Angel tube station

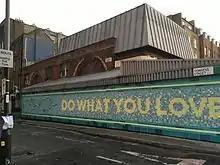
The original surface building of Angel station in Torrens Street

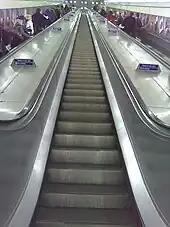
The longest escalators on the Underground

For years since its opening, the station regularly suffered from overcrowding and had a very narrow island platform ( in width), which was considered a major safety issue and caused justified fear among passengers. Consequently, the station was rebuilt between 1989 and 1992. A new section of tunnel was excavated for a new northbound platform, and the southbound platform was rebuilt to occupy the entire width of the original tunnel, leaving it wider than most deep-level platforms on the system. The lifts and the original surface building at the corner of Torrens Street and City Road were closed, while the escalator shafts of the remodelled station were constructed in conjunction with the Angel Square office complex, the ground floor of which included the ticket hall and relocated entrance on Islington High Street. It opened on 10 August 1992, along with the new northbound platform; the enlarged southbound platform opened on 17 September 1992. Because of the distance between the new entrance and the platforms, and their depth, two flights of escalators were required, aligned approximately at a right angle.